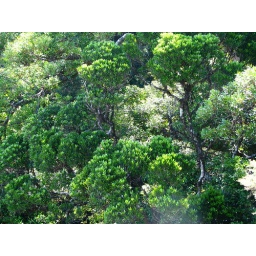
Not sure if this rich green tree is Elaeocarpaceae or Lauraceae. Both families are heavily represented near the summit.